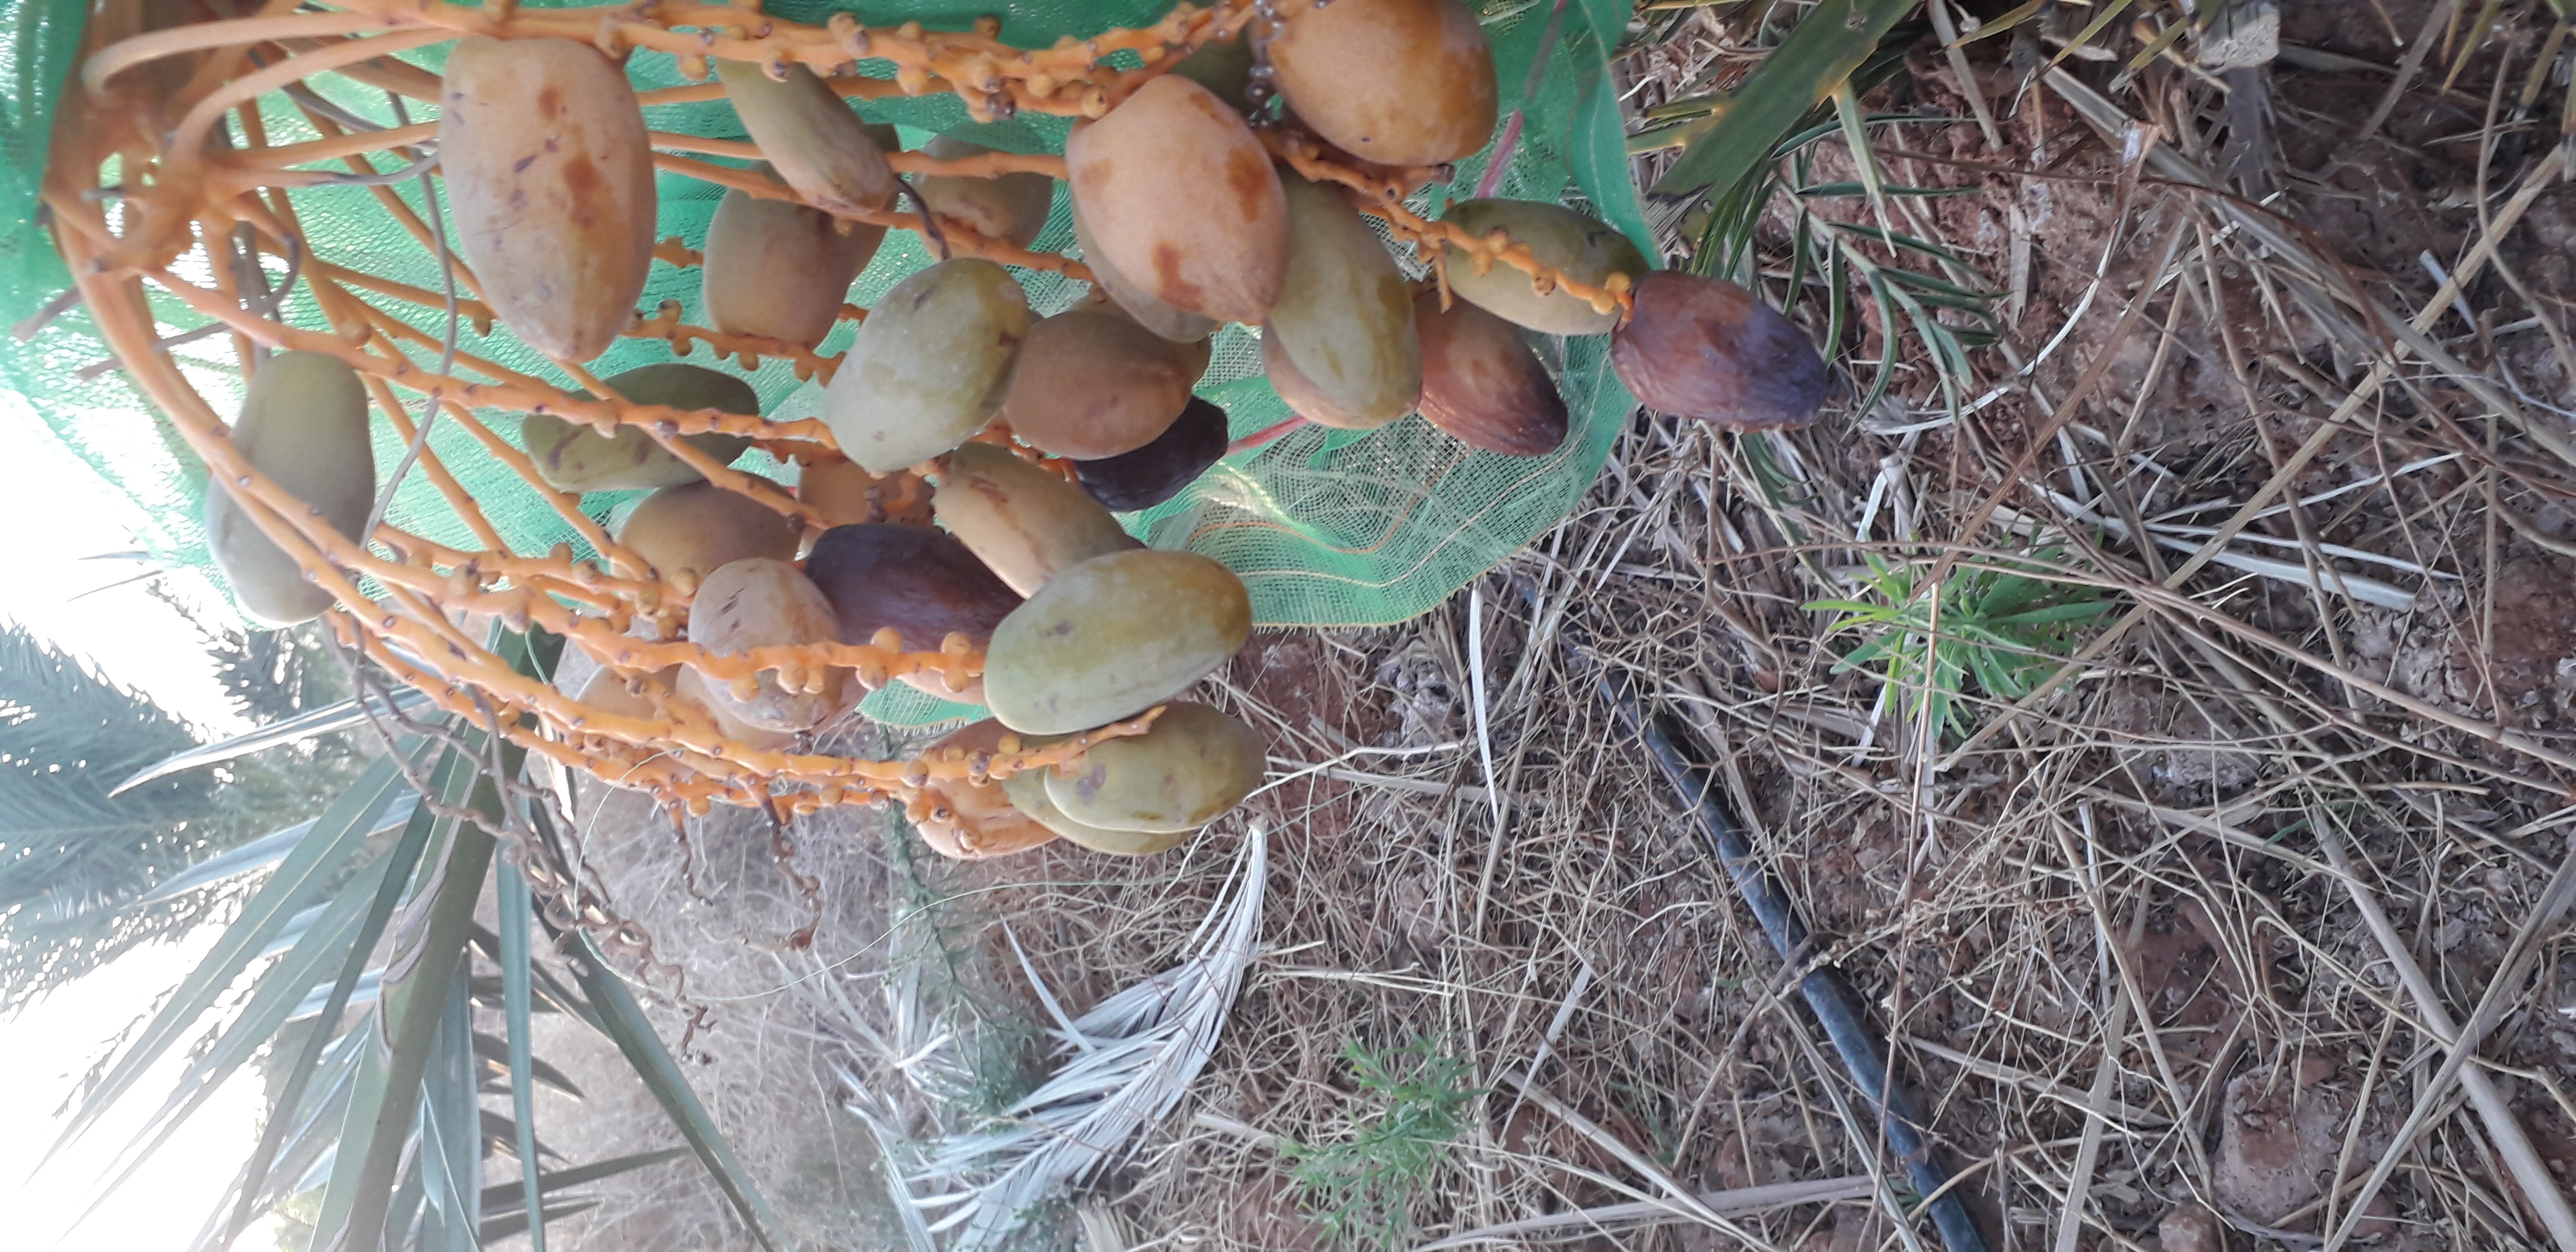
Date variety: Boumajhoul